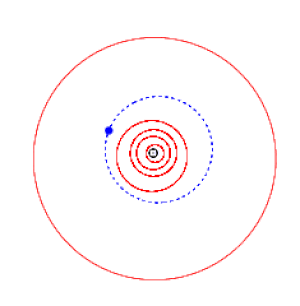
(9941) Iguanodon est un astéroïde de la ceinture principale découvert le 4 février 1989 à l'observatoire européen austral par l'astronome belge Éric Elst. Sa désignation provisoire était 1989 CB3.